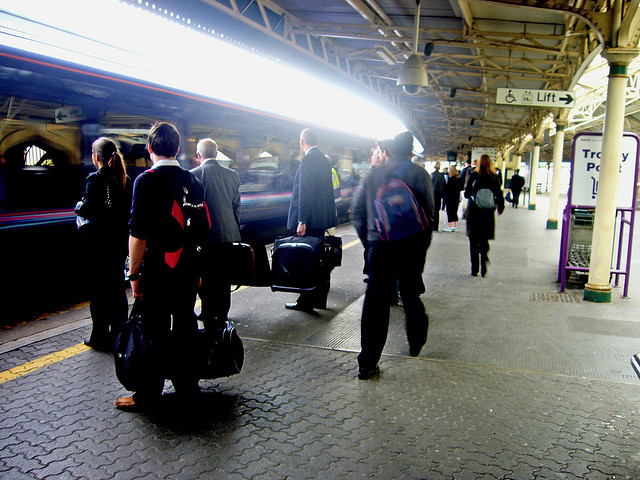
A subway station has many people holding luggage near a train.

A bunch of people are waiting to board a train.

a crowd of people waiting for a train on the platform

The group of people are waiting to get on the train.